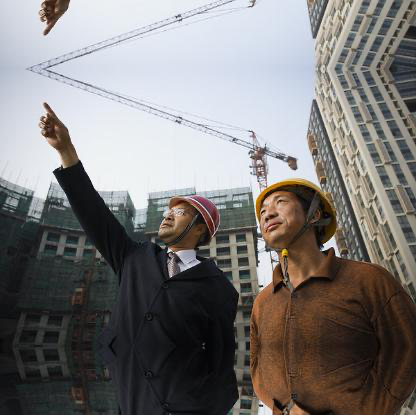
Objects in the image:
label: helmet
label: helmet